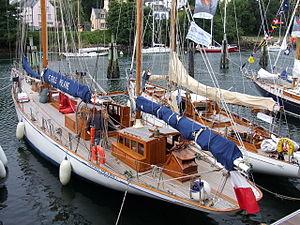
Le ketch français Etoile Polaire
Étoile Polaire, rebaptisé Skeaf, est un ketch aurique à coque bois sur armature en fer, construit en 1916.
Le label « Bateau d'intérêt patrimonial » est décerné en France, par une commission de l'association "Patrimoine maritime et fluvial". Des arrêtés ministériels portent labellisation et exonération du droit annuel de francisation et de navigation des bateaux d’intérêt patrimonial.